Mongol invasions and conquests

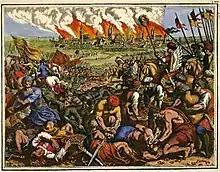
The Battle of Legnica took place during the first Mongol invasion of Poland.

The Mongols' greatest triumph was when Kublai Khan established the Yuan dynasty in China in 1271. The dynasty created a "Han Army" (漢軍) out of defected Jin troops and an army of defected Song troops called the "Newly Submitted Army" (新附軍).